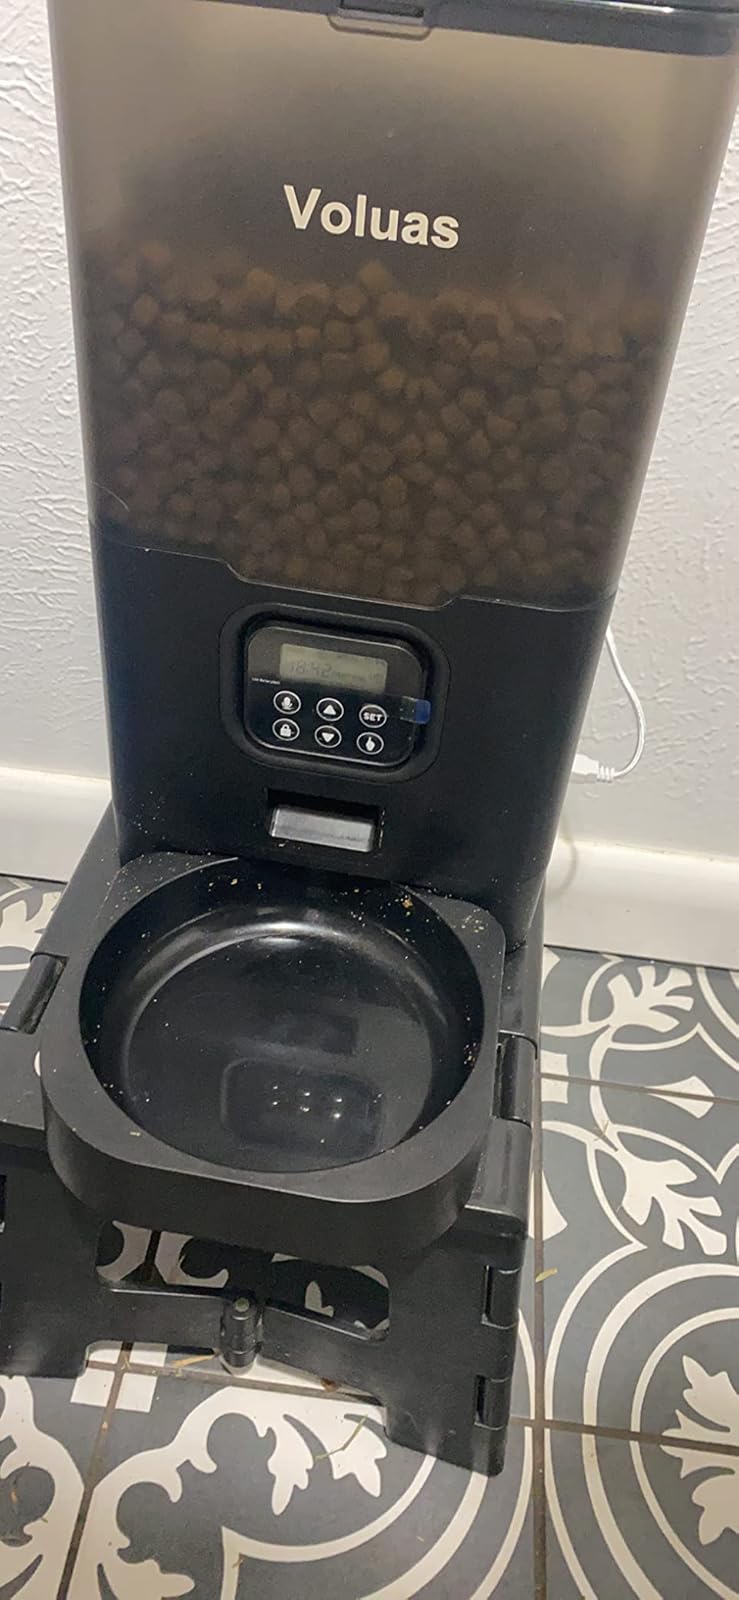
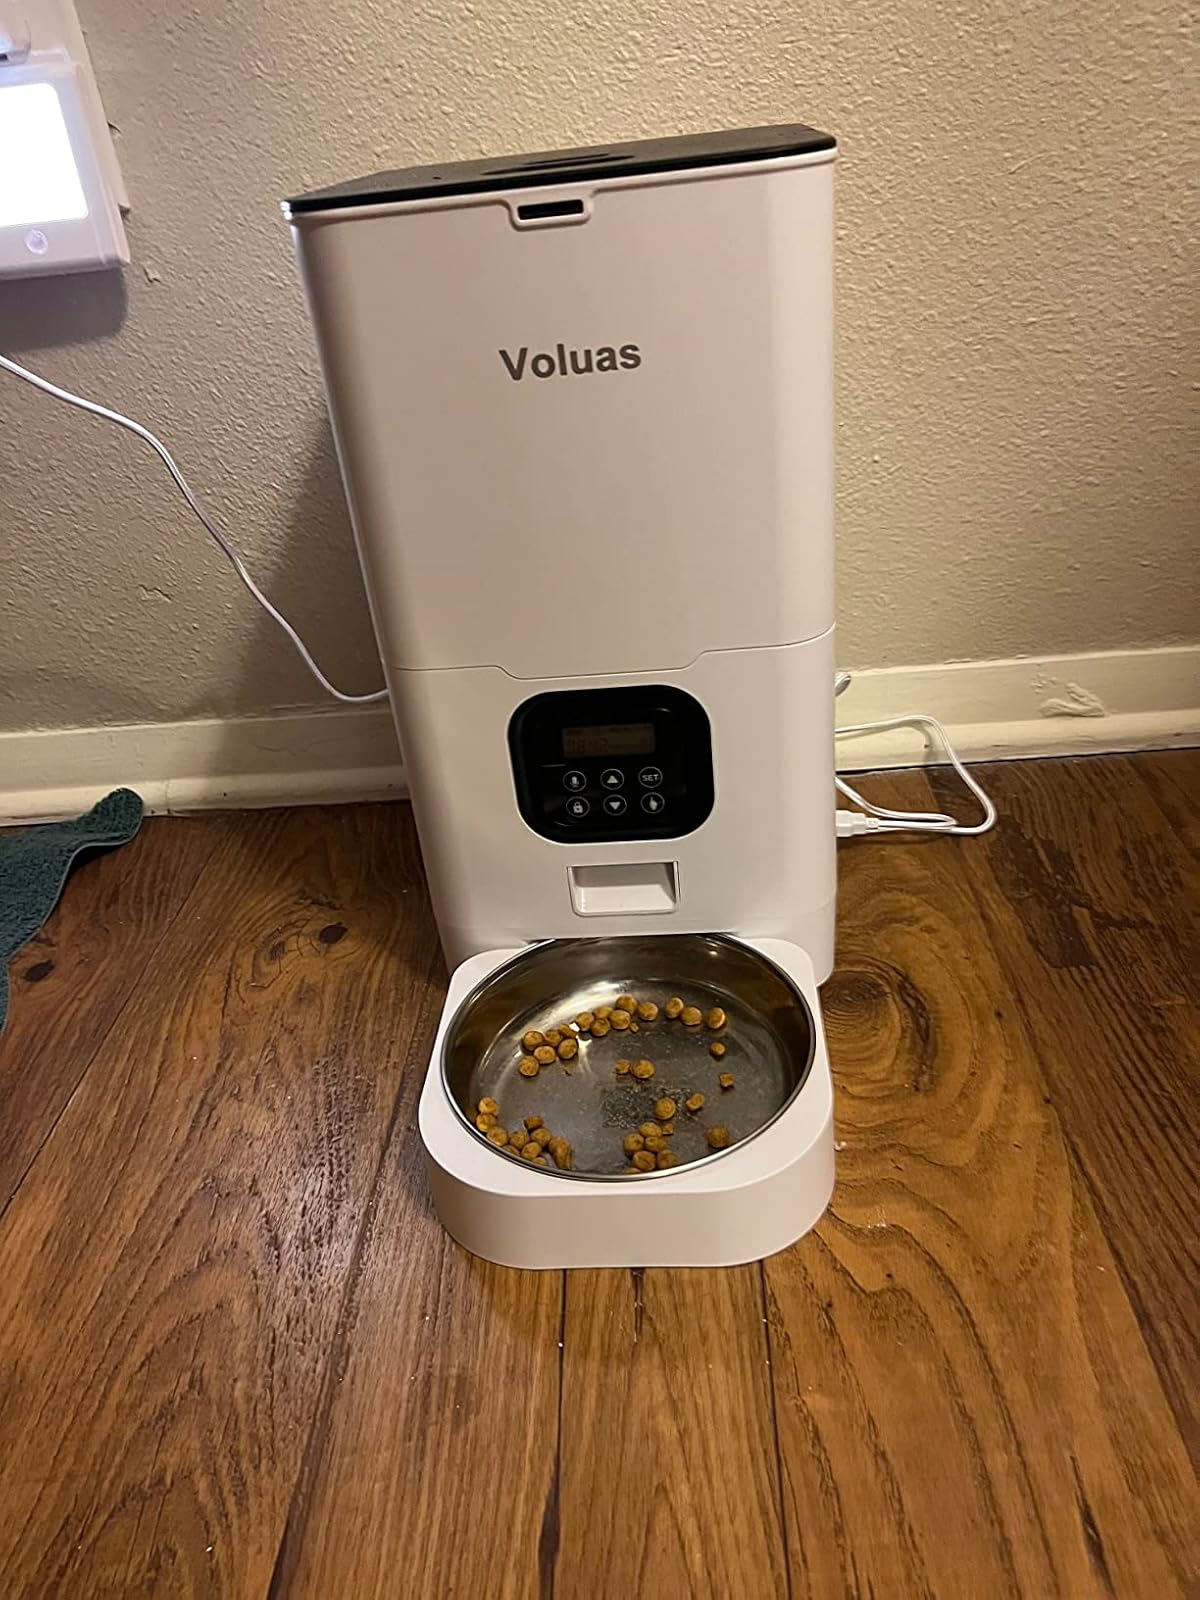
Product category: items_feeder
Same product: no